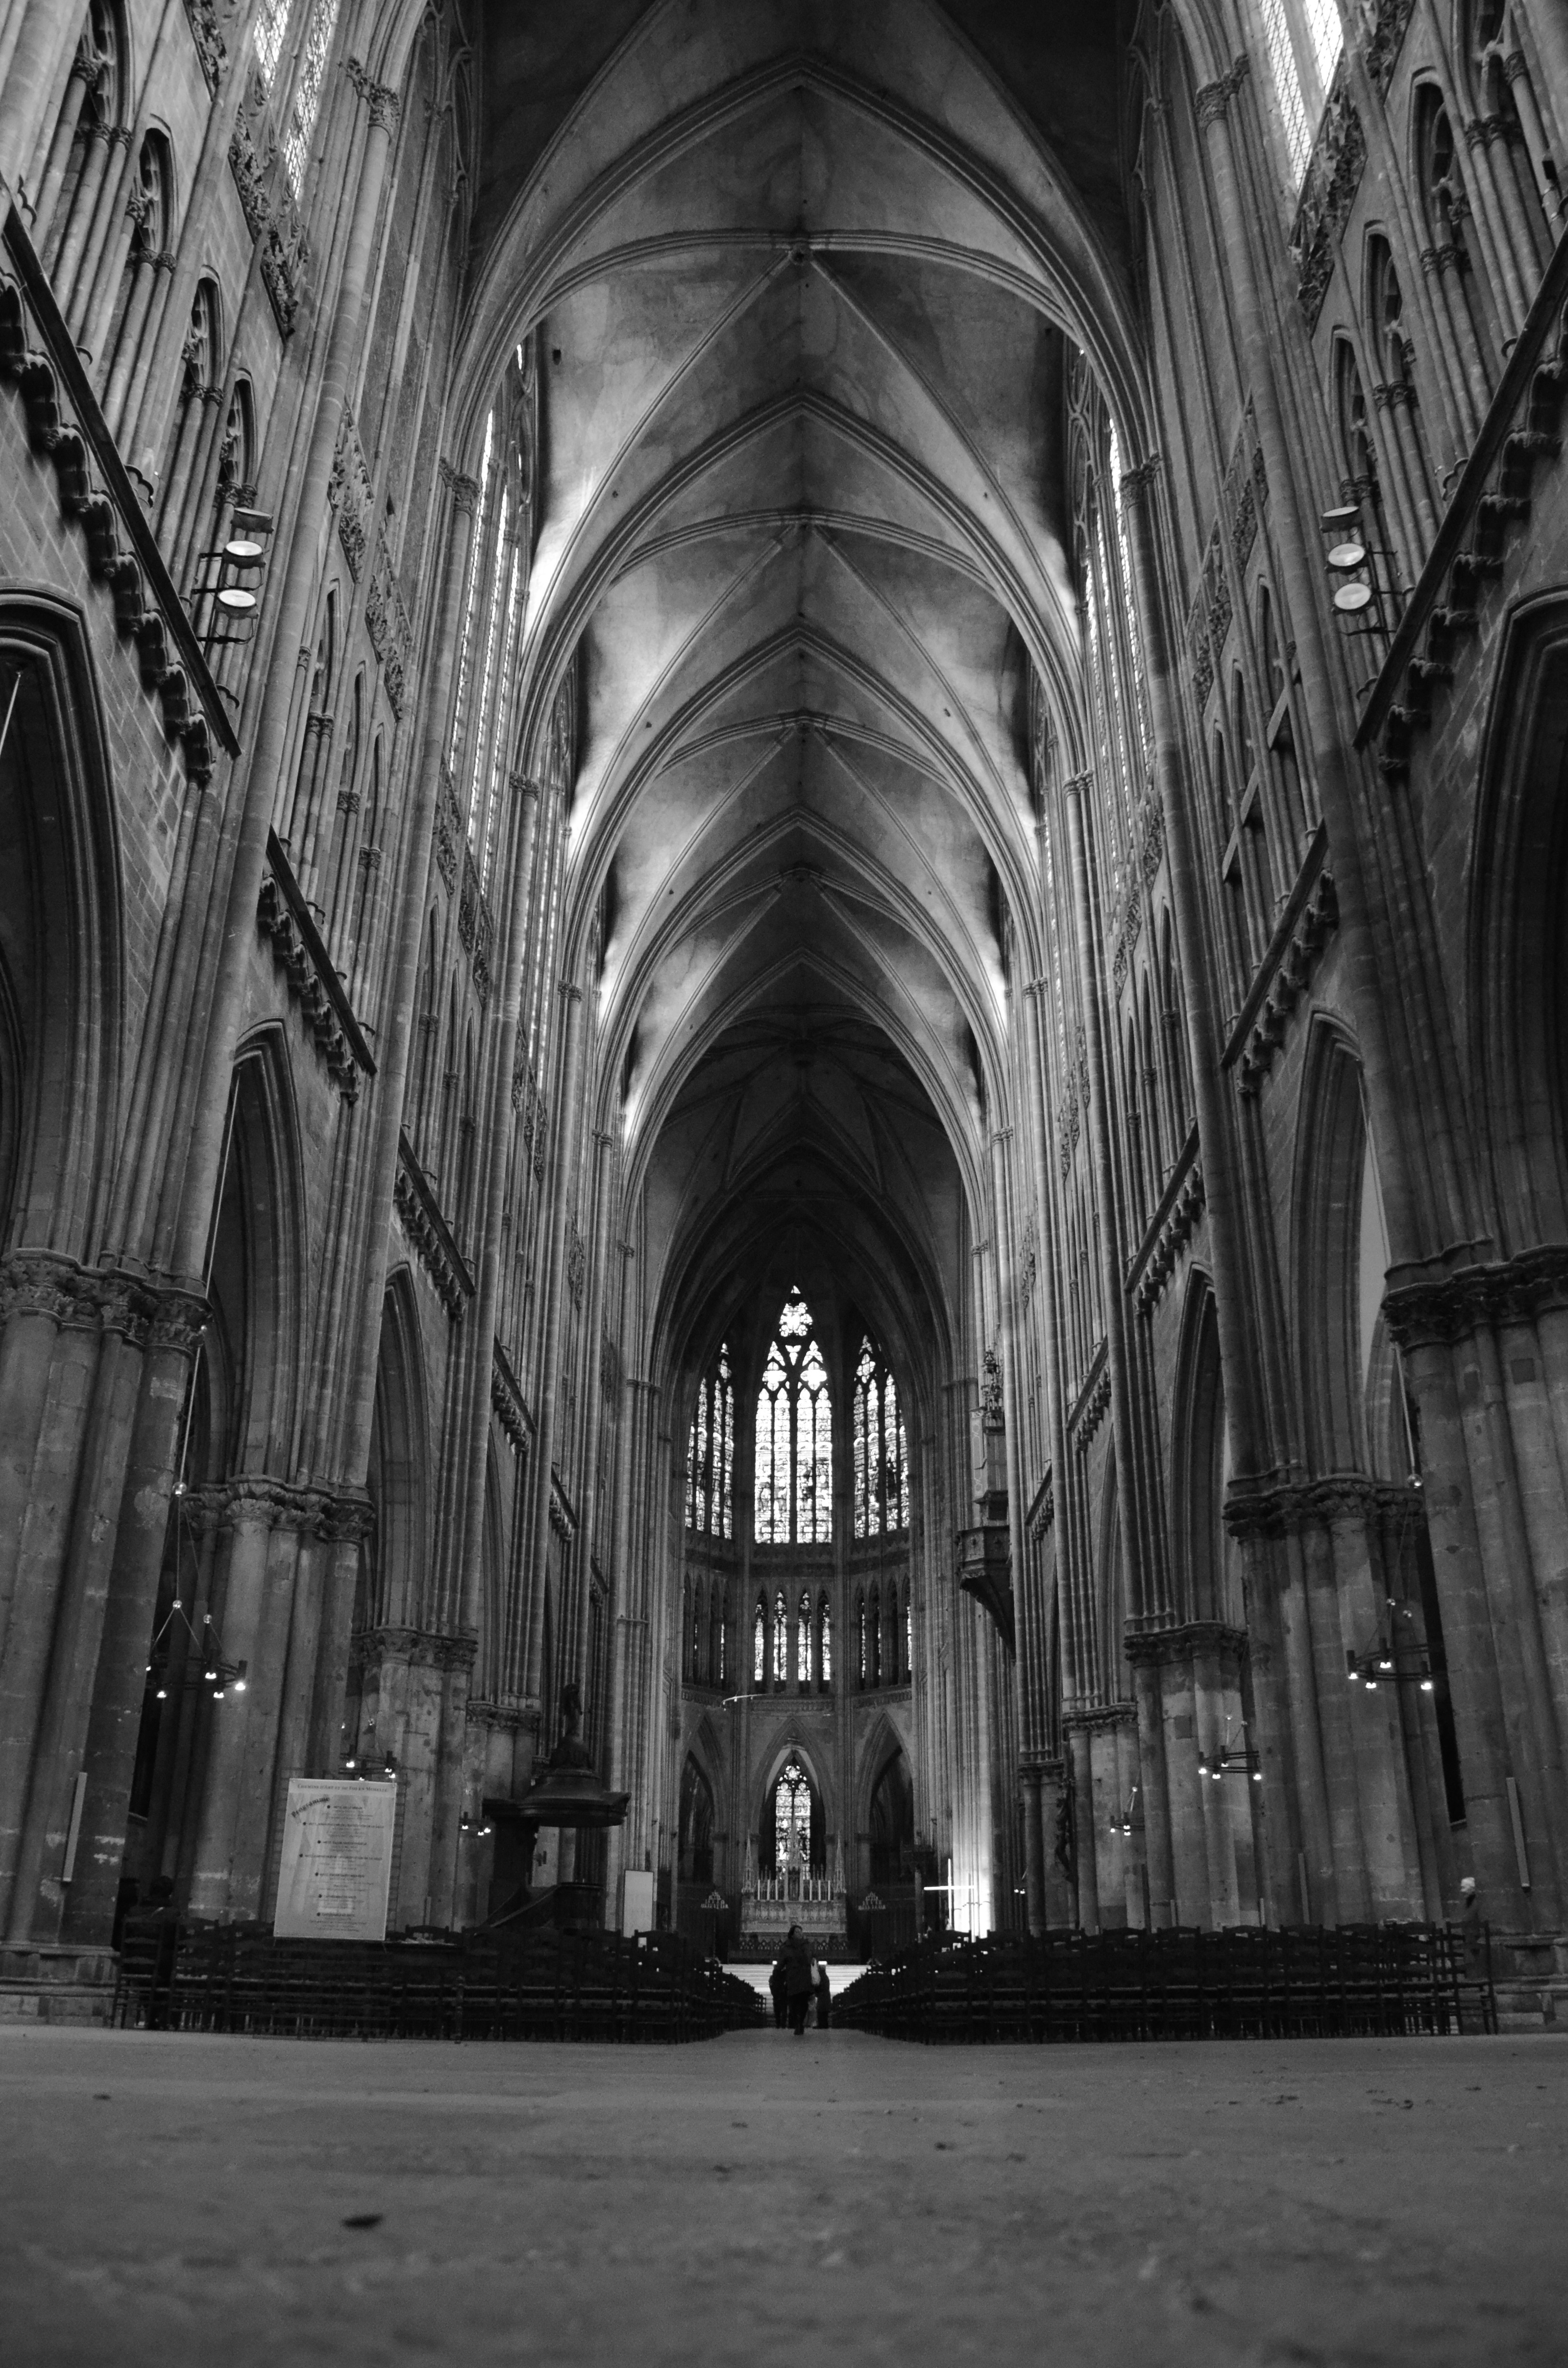
black and white, architecture, building, france, arch, darkness, church, cathedral, black, monochrome, place of worship, symmetry, gothic architecture, metz, monochrome photography